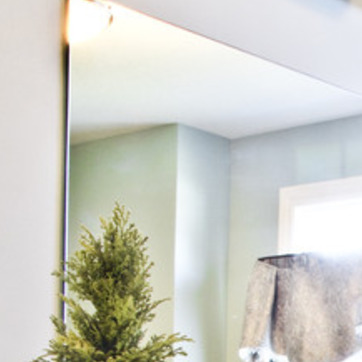
Material: mirror